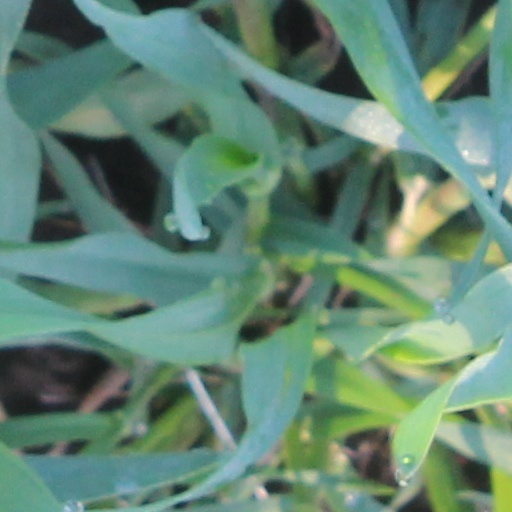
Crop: wheat